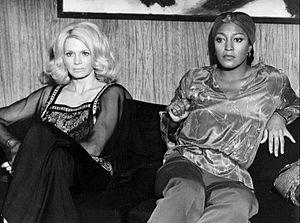
Paula Kelly est une actrice, chanteuse, danseuse et chorégraphe américaine, née le 21 octobre 1942 à Jacksonville en Floride et morte le 8 février 2020 à Whittier en Californie.